Bo Gu

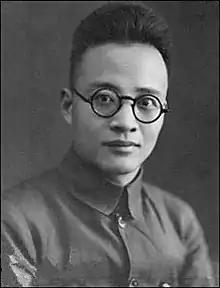
Qin in the 1930s

Qin Bangxian, better known by his alias Bo Gu ( 4 May 1907 – 8 April 1946) was a Chinese senior leader of the Chinese Communist Party and a member of the 28 Bolsheviks.